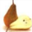
Label: pear